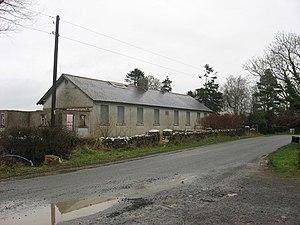
Mountnugent ou Dalysbridge, est un village au sud du comté de Cavan, en Irlande.